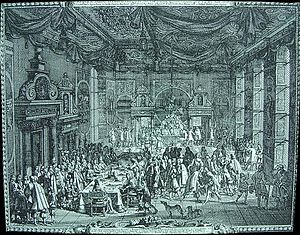
Granddanois / Oprindelse
18. februar 1658 førtes forhandlingerne i Høje Taastrup Præstegaard, og 26. februar 1658 underskrives Freden i Roskilde, hvorunder Frederik 3. (regent 1648-1670) afstod Skåne, Halland, Blekinge, Bohus len og Trondhjem len til Karl X. Gustav. Efter selve fredsunderskrivelsen afholdt Frederik III. 3. marts 1658 et fredstaffel for Karl X Gustav på Frederiksborg Slot. Det er dette taffel, der er gengivet ovenfor. Taflet foregik i Englesalen (den nuværende stue 37), der var udsmykket med silketæpper og afbildninger af våbenskjoldene for de forskellige dele af det danske monarki. Til venstre ses opgangen til Riddersalen. Totalt ydmyget sidder Dronning Sophie Amalie af Braunschweig-Lüneburg for bordenden mod læseren. På sin højre side har hun Karl X. Gustav og kong Frederik III. Prominent placeret i midten af dette kobberstik ser vi Frederik III's Danske Hunde. Stikket er spejlvendt og udført efter tegning af Erik Dahlberg.
18. februar 1658 førtes forhandlingerne i Høje Taastrup Præstegaard, og 26. februar 1658 underskrives Freden i Roskilde, hvorunder Frederik III. (regent 1648-1670) afstod Skåne, Halland, Blekinge, Bohus len og Trondhjem len til Karl X. Gustav. Efter selve fredsunderskrivelsen afholdt Fred. III. 3. marts 1658 et fredstaffel for Karl X Gustav på Frederiksborg Slot. Det er dette taffel der er gengivet ovenfor. Taflet foregik i Englesalen (den nuværende stue 37), der var udsmykket med silketæpper og afbildninger af våbenskjoldene for de forskellige dele af det danske monarki. Til venstre ses opgangen til Riddersalen. Totalt ydmyget sidder Dronning Sophie Amalie af Braunschweig-Lüneburg for bordenden mod læseren. Til sin højre side har hun Karl X. Gustav, efterfulgt af Kong Frederik III. Prominent placeret i midten af dette kobberstik ser vi Frederik III’s Danske Hunde. Stikket er spejlvendt og udført efter tegning af Erik Dahlberg.
En granddanois er en stor selskabshund, vagt- og forsvarshund, der vejer op til 95 kg.